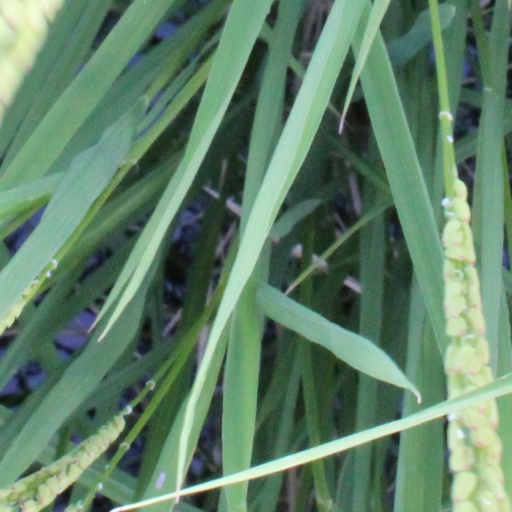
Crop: rice